Jayson Werth

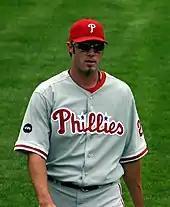
Werth with the Phillies in 2007

On December 20, 2006, the Philadelphia Phillies, who performed a number of physical tests on Werth to confirm that he would remain healthy for the upcoming season, signed the player to a one-year, $850,000 contract, with additional incentives worth up to $1 million. Two days later, the Phillies traded Jeff Conine to the Cincinnati Reds to make room on the roster for Werth as a bench player, filling in for starters Pat Burrell, Aaron Rowand, or Shane Victorino as needed. After pinch running on the 10th-inning game-winning run against the Reds on June 28, Werth was placed back on the disabled list for a wrist injury unrelated to his earlier troubles. He missed all of July before being reactivated on August 1 after injuries to Michael Bourn and Victorino. Shortly after his return, Werth scored the game-winning run in a 5–4 victory over the Atlanta Braves on a seventh-inning error, giving pitcher Cole Hamels his 13th win and pushing the Phillies within three games of winning the NL East.